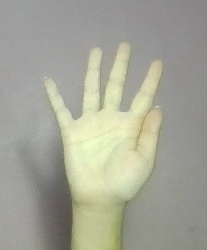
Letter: sheen